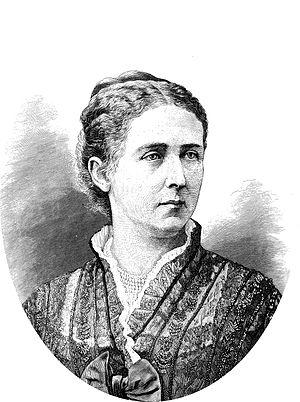
S.A.R. la princesse Marie de Hohenzollern-Sigmaringen, comtesse de Flandre. — Sur ce portrait, la comtesse de Flandre à environ 35
Marie de Hohenzollern-Sigmaringen, née le 17 novembre 1845 à Sigmaringen et morte à Bruxelles le 26 novembre 1912, est une princesse de la Maison de Hohenzollern-Sigmaringen, devenue en 1867 comtesse de Flandre en épousant le prince Philippe de Belgique, comte de Flandre. Elle est la mère d'Albert Iᵉʳ roi des Belges.